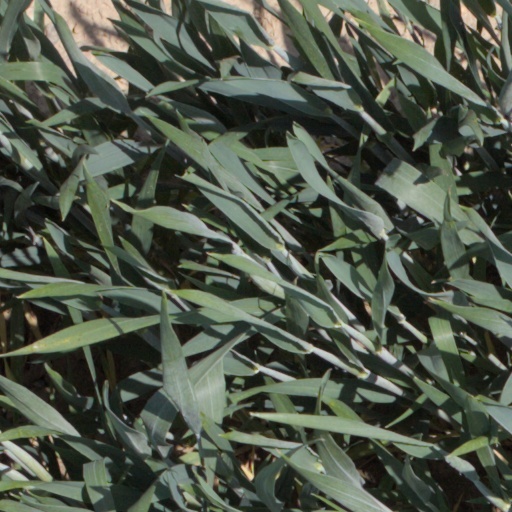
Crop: wheat